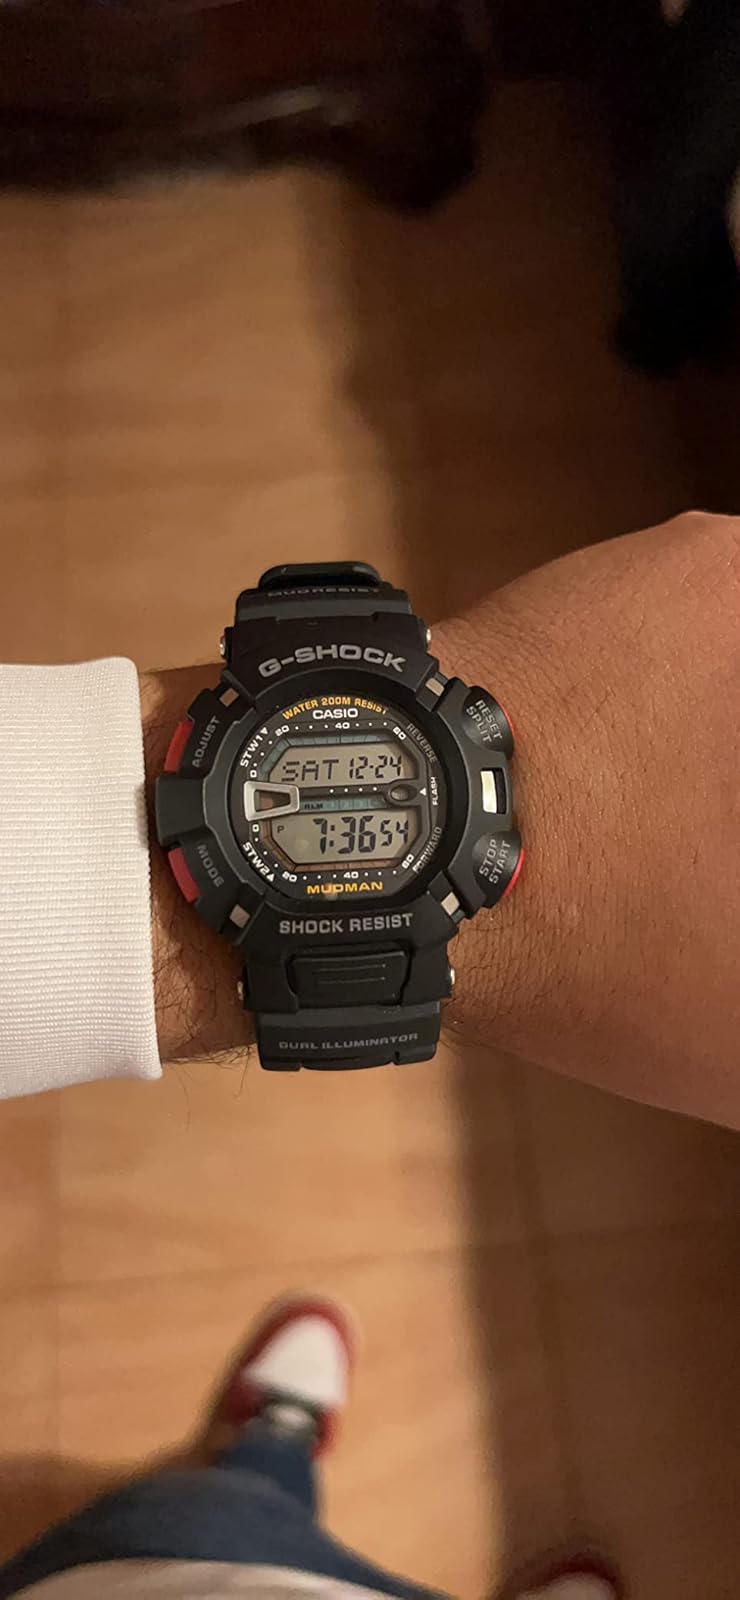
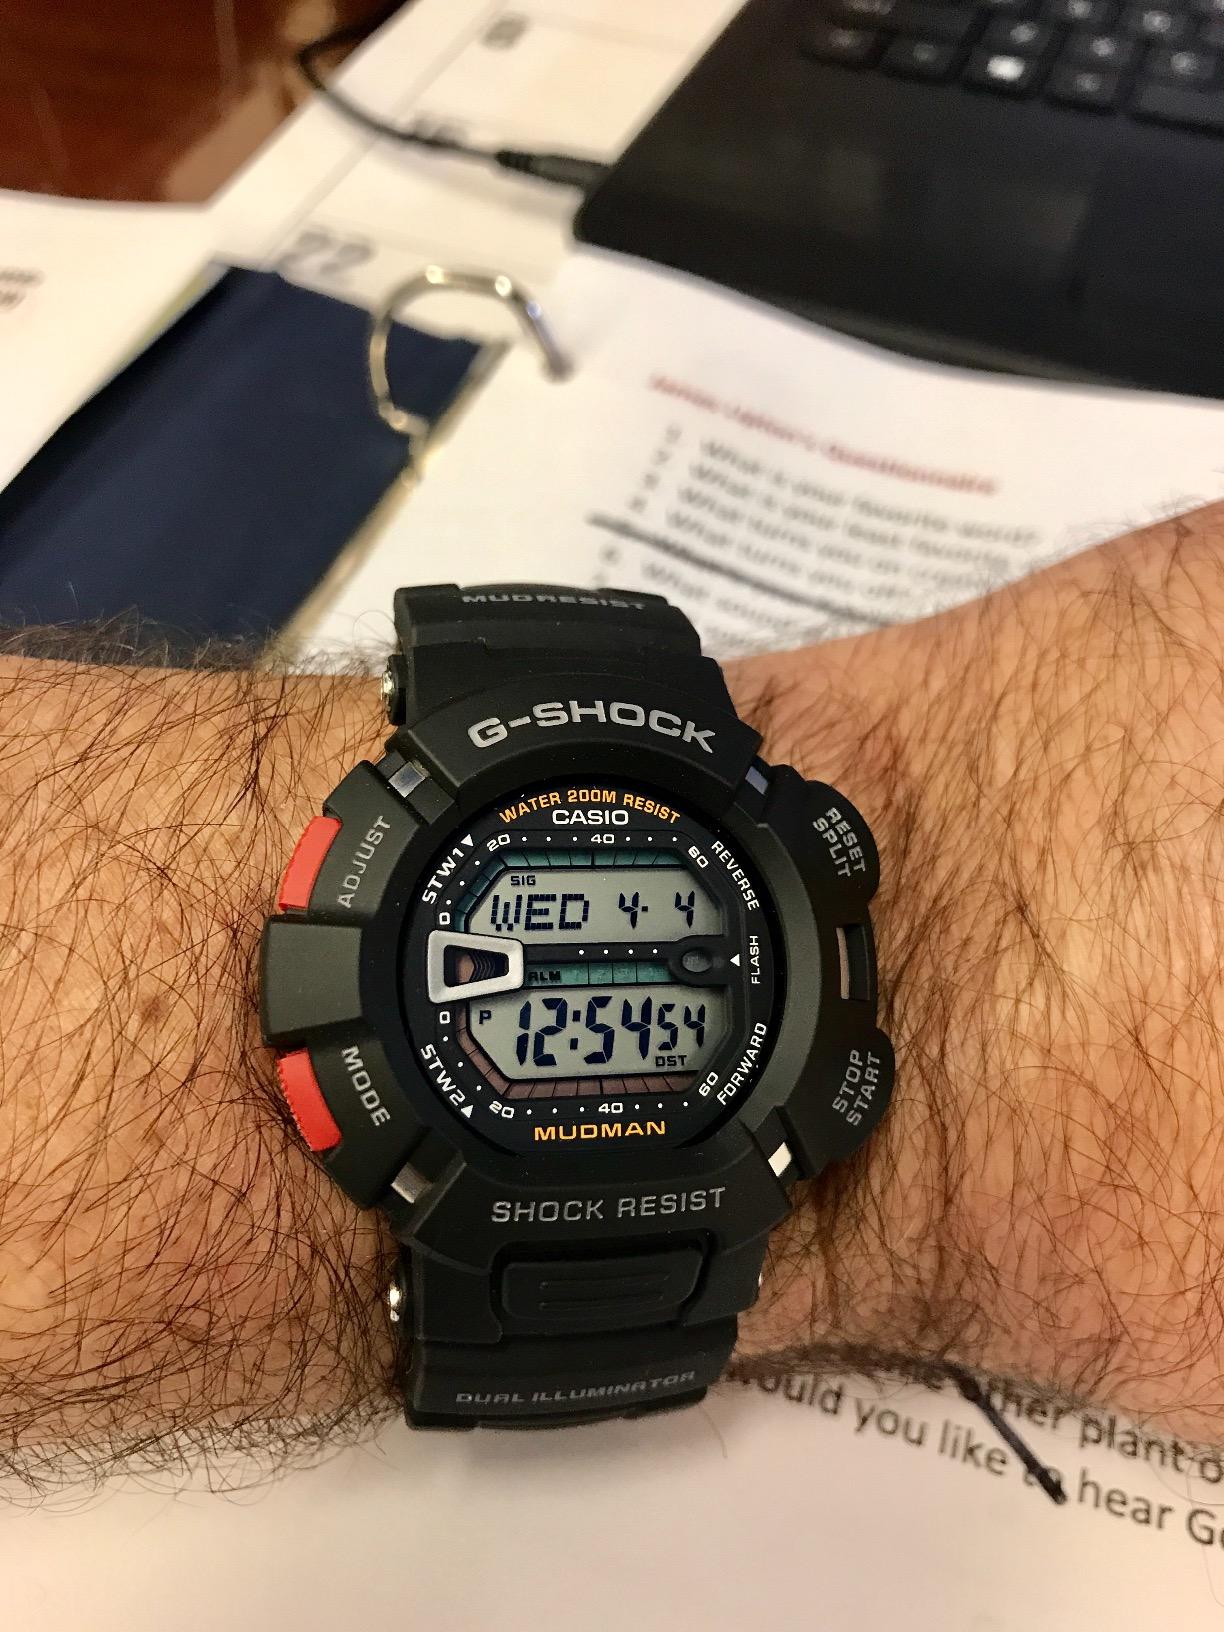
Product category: accessories_watch
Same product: yes